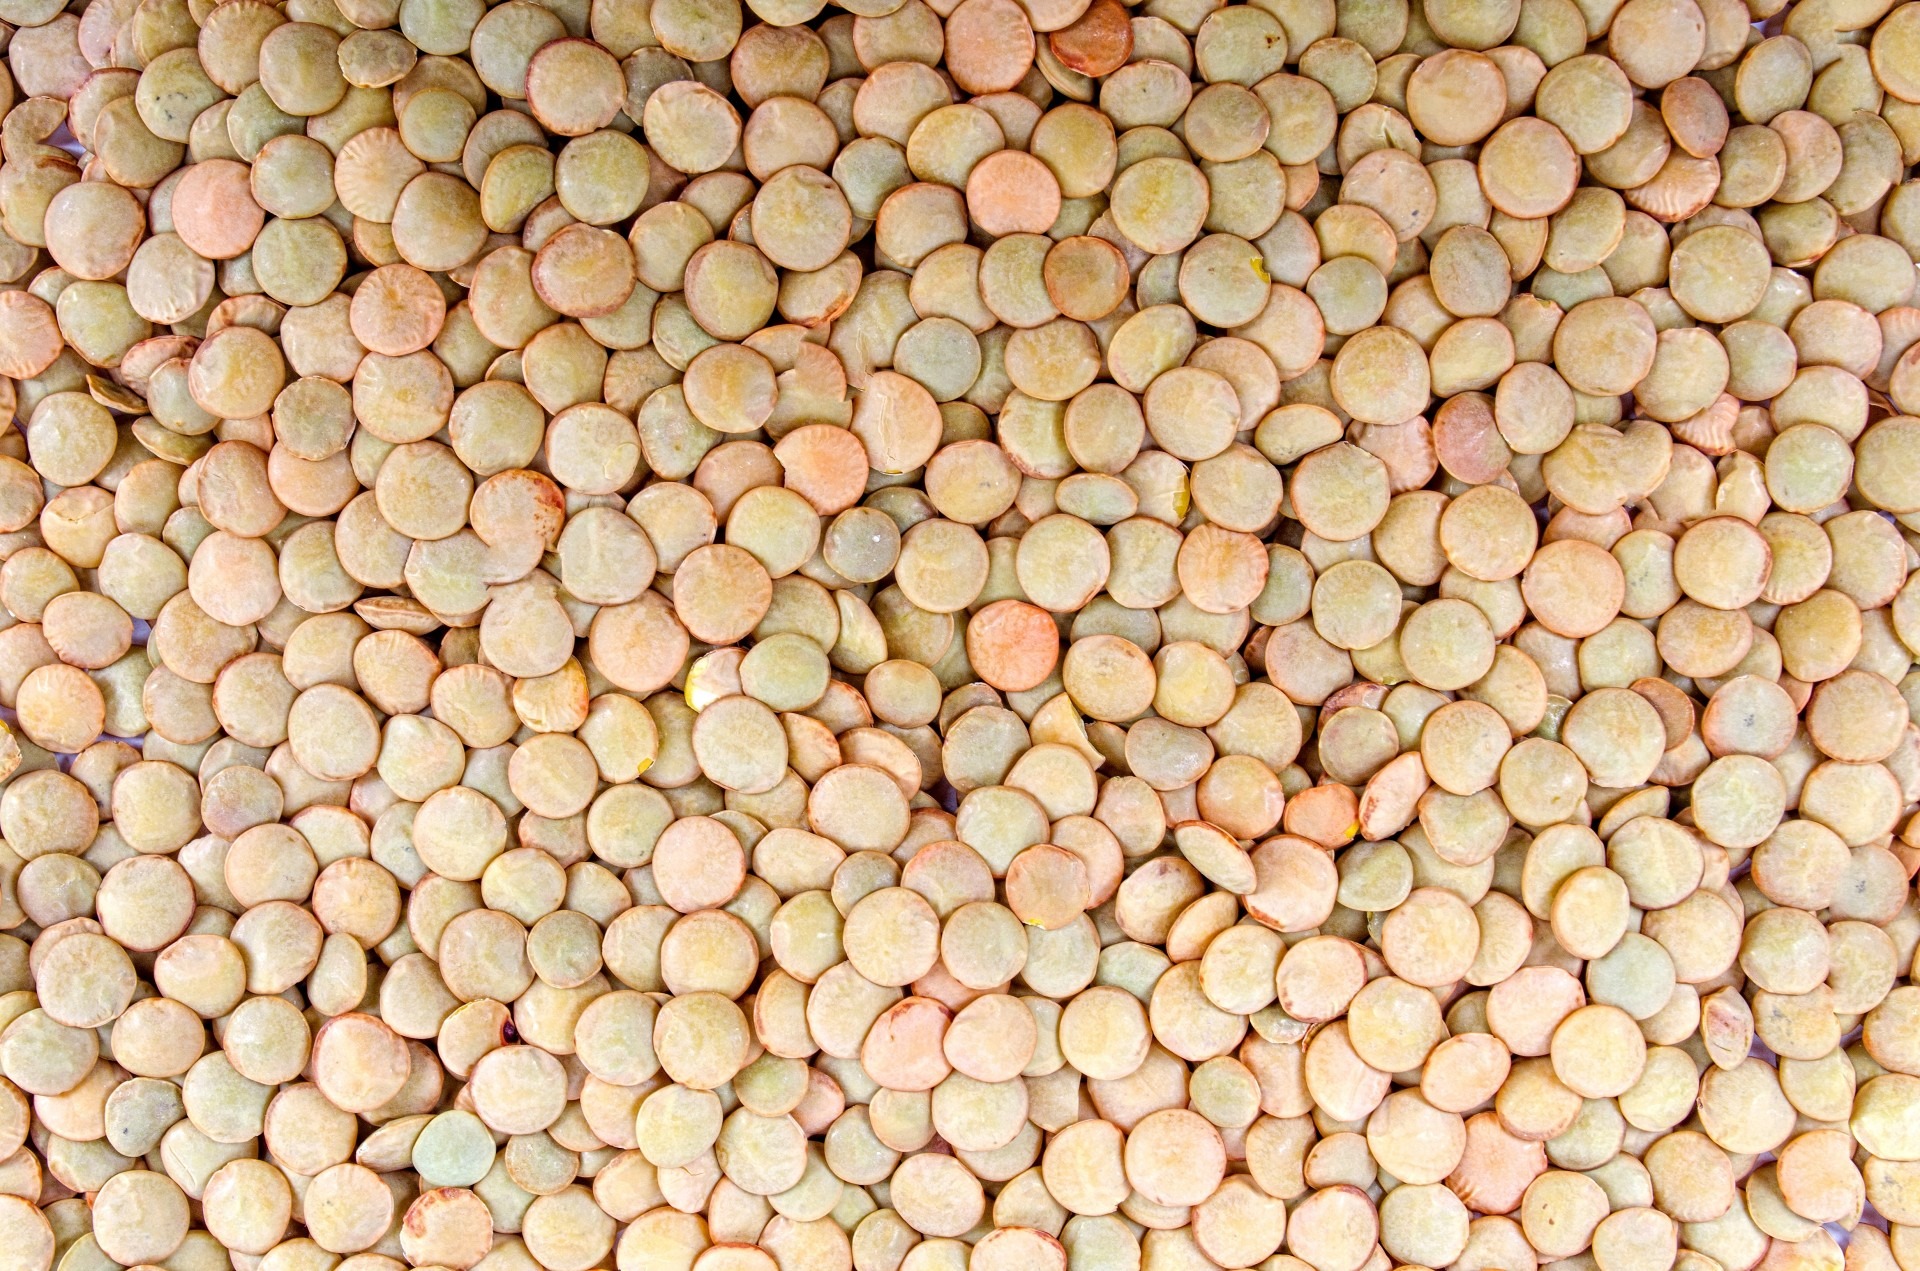
plant, grain, fruit, bean, decoration, orange, pattern, meal, food, green, ingredient, lens, produce, vegetable, crop, macro, natural, brown, kitchen, dried, agriculture, healthy, cuisine, pea, design, nutrition, photograph, diet, backdrop, pulse, organic, heap, element, flooring, flowering plant, corn kernels, lentil, grass family, land plant, whole grain, lens culinaris